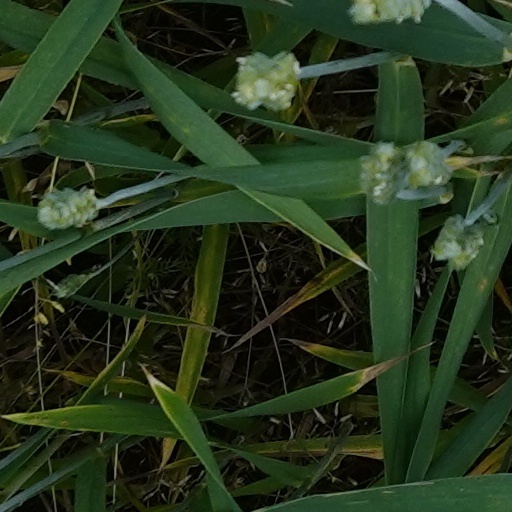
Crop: wheat